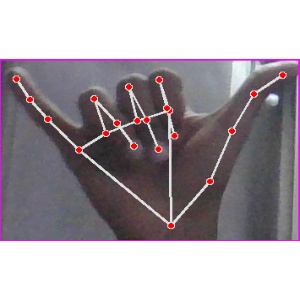
अक्षर: य